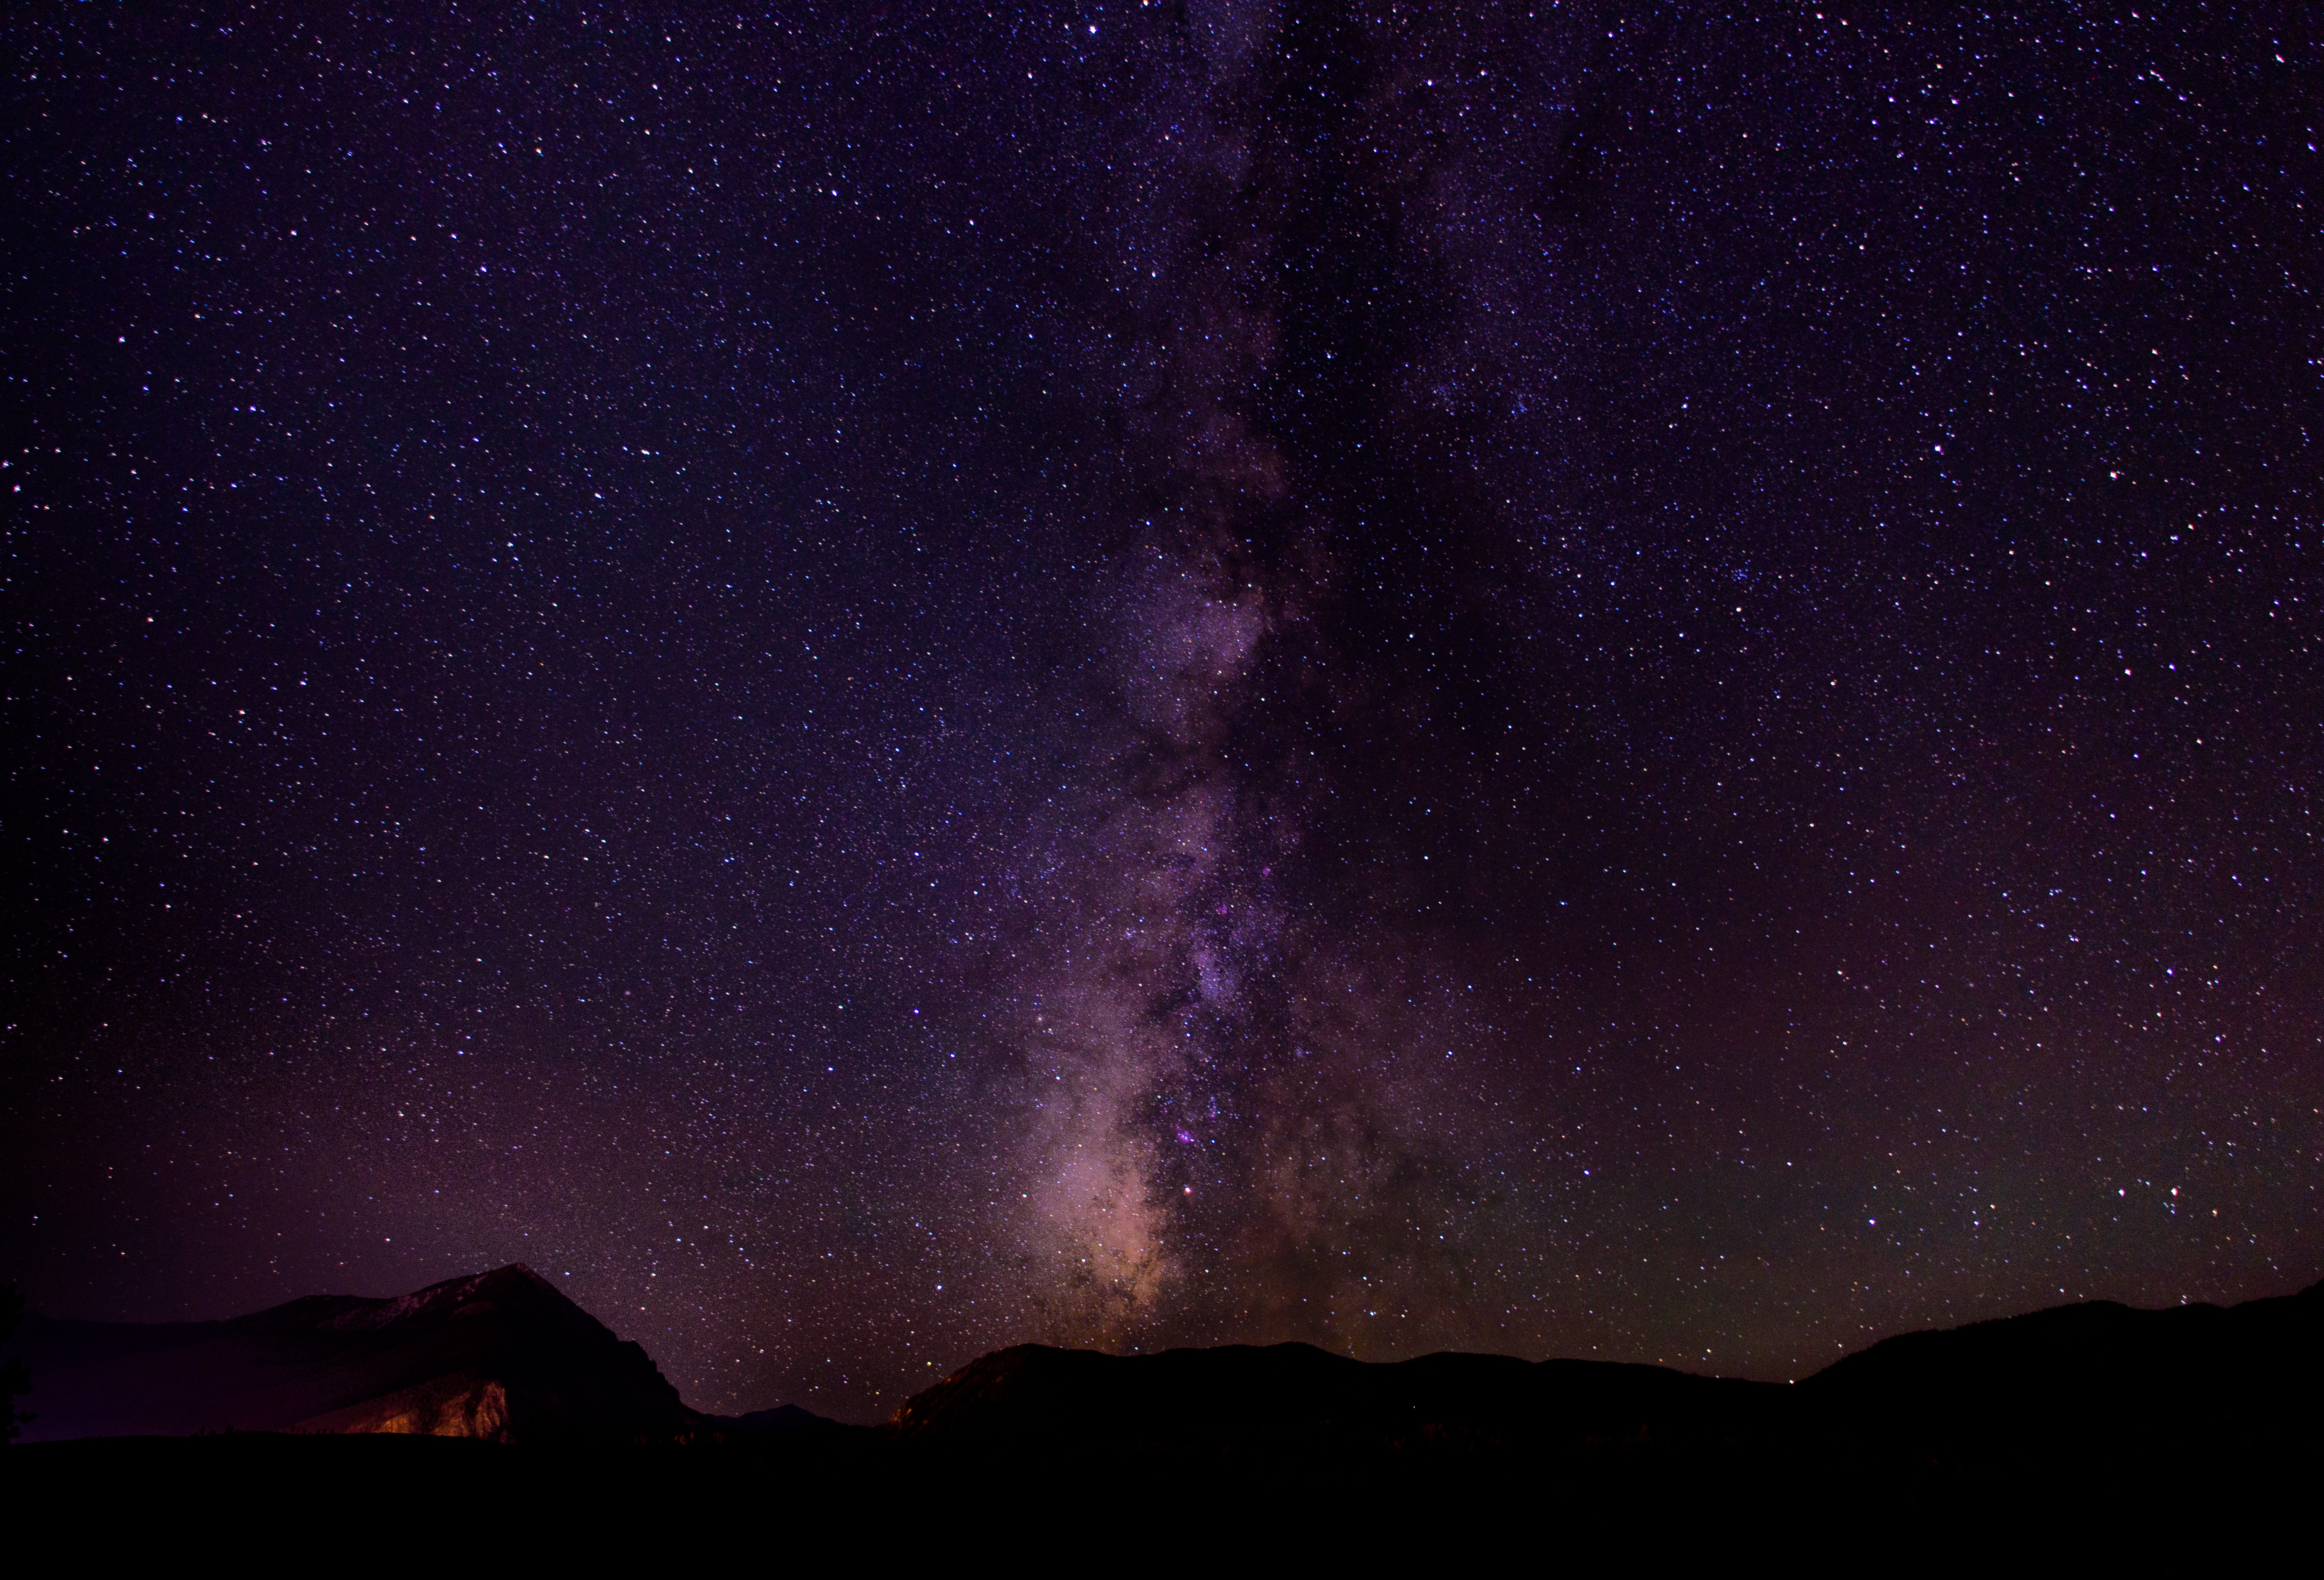
nature, sky, night, star, milky way, cosmos, atmosphere, dark, galaxy, nebula, outer space, astronomy, stars, midnight, astronomical object, spiral galaxy